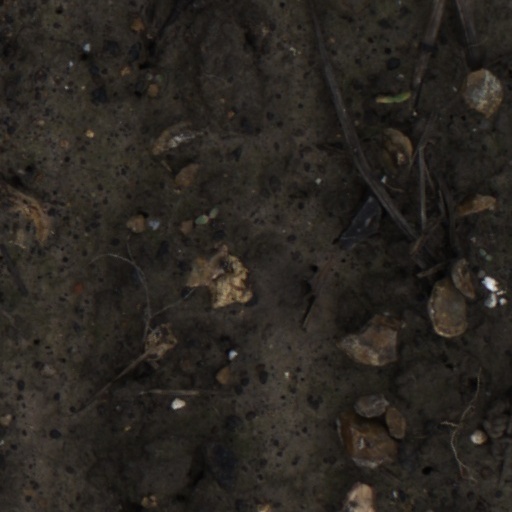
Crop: wheat